Mueller special counsel investigation

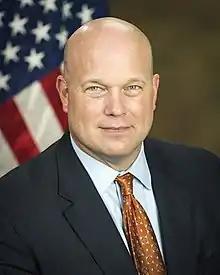
Matthew Whitaker, who served as the Acting Attorney General from November 2018 to February 2019

With Sessions' resignation, Trump appointed Matthew Whitaker, Sessions' chief of staff, as Acting Attorney General on November 7, 2018. This meant that Whitaker assumed oversight of the Mueller investigation from Deputy Attorney General Rosenstein.